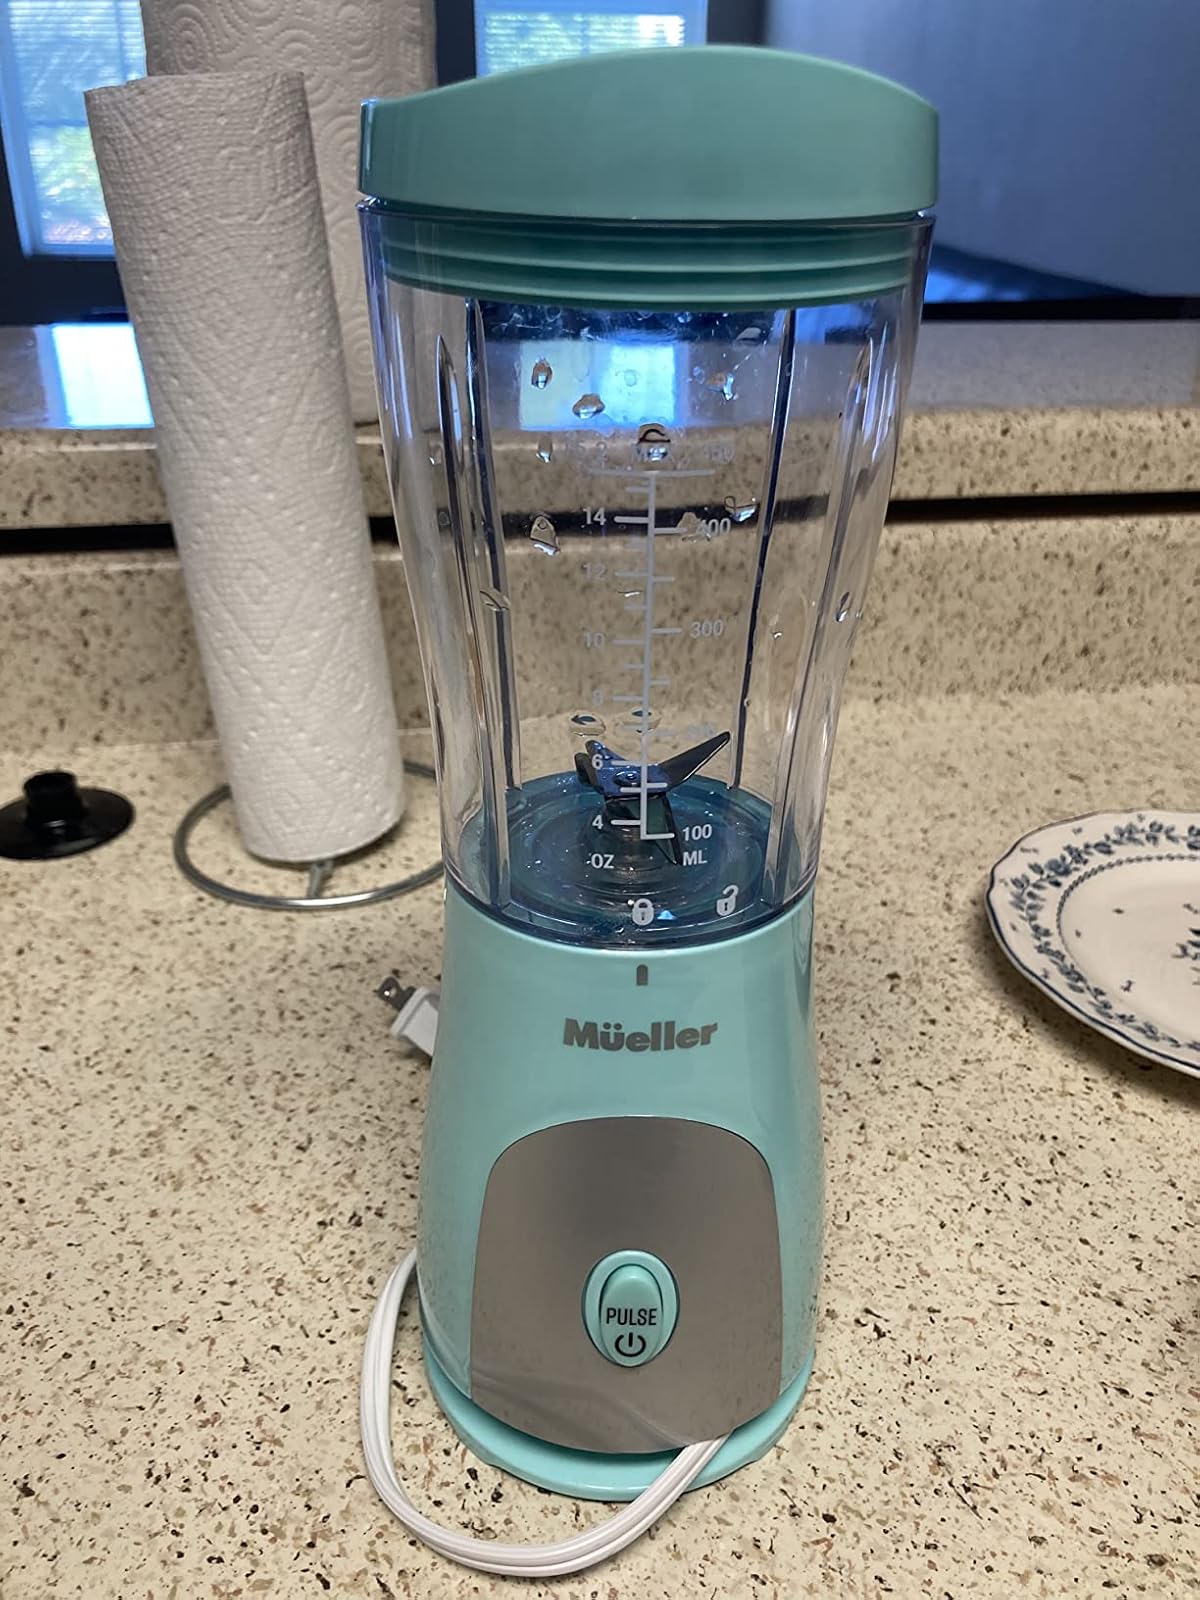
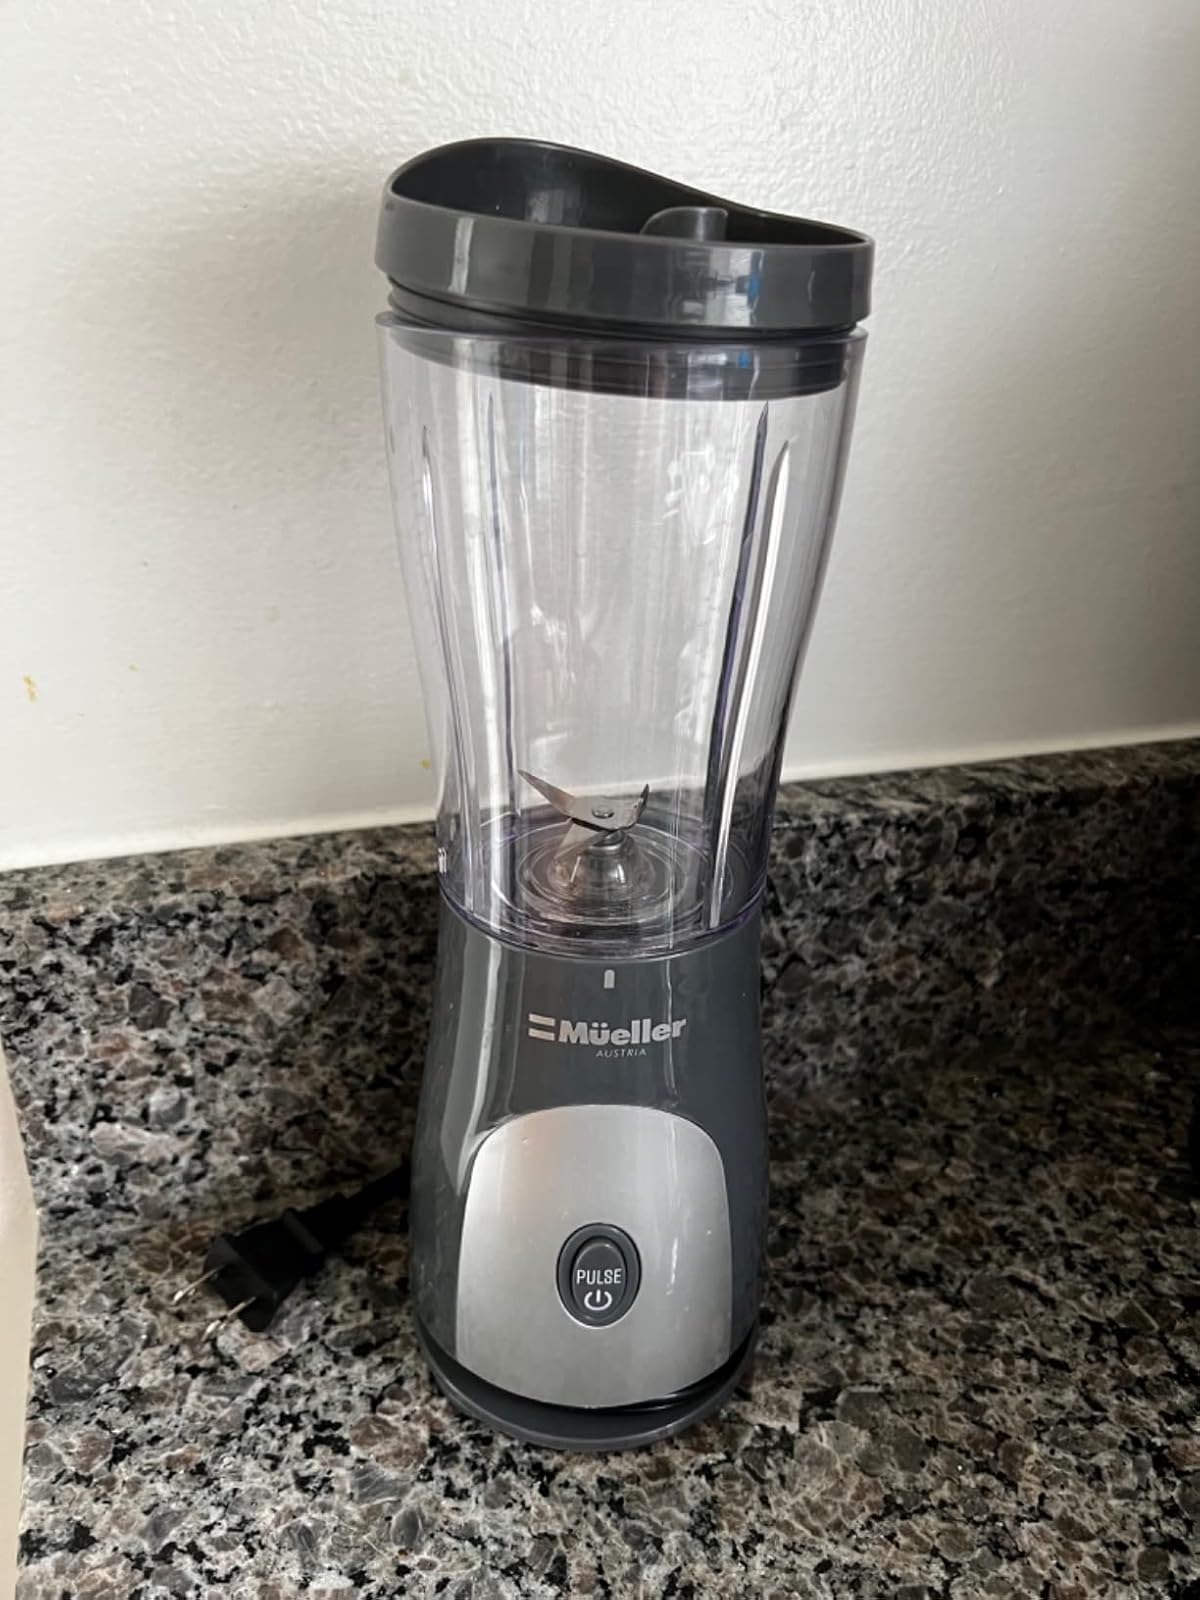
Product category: items_blender
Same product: no